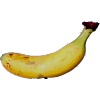
Label: Banana Lady Finger 1